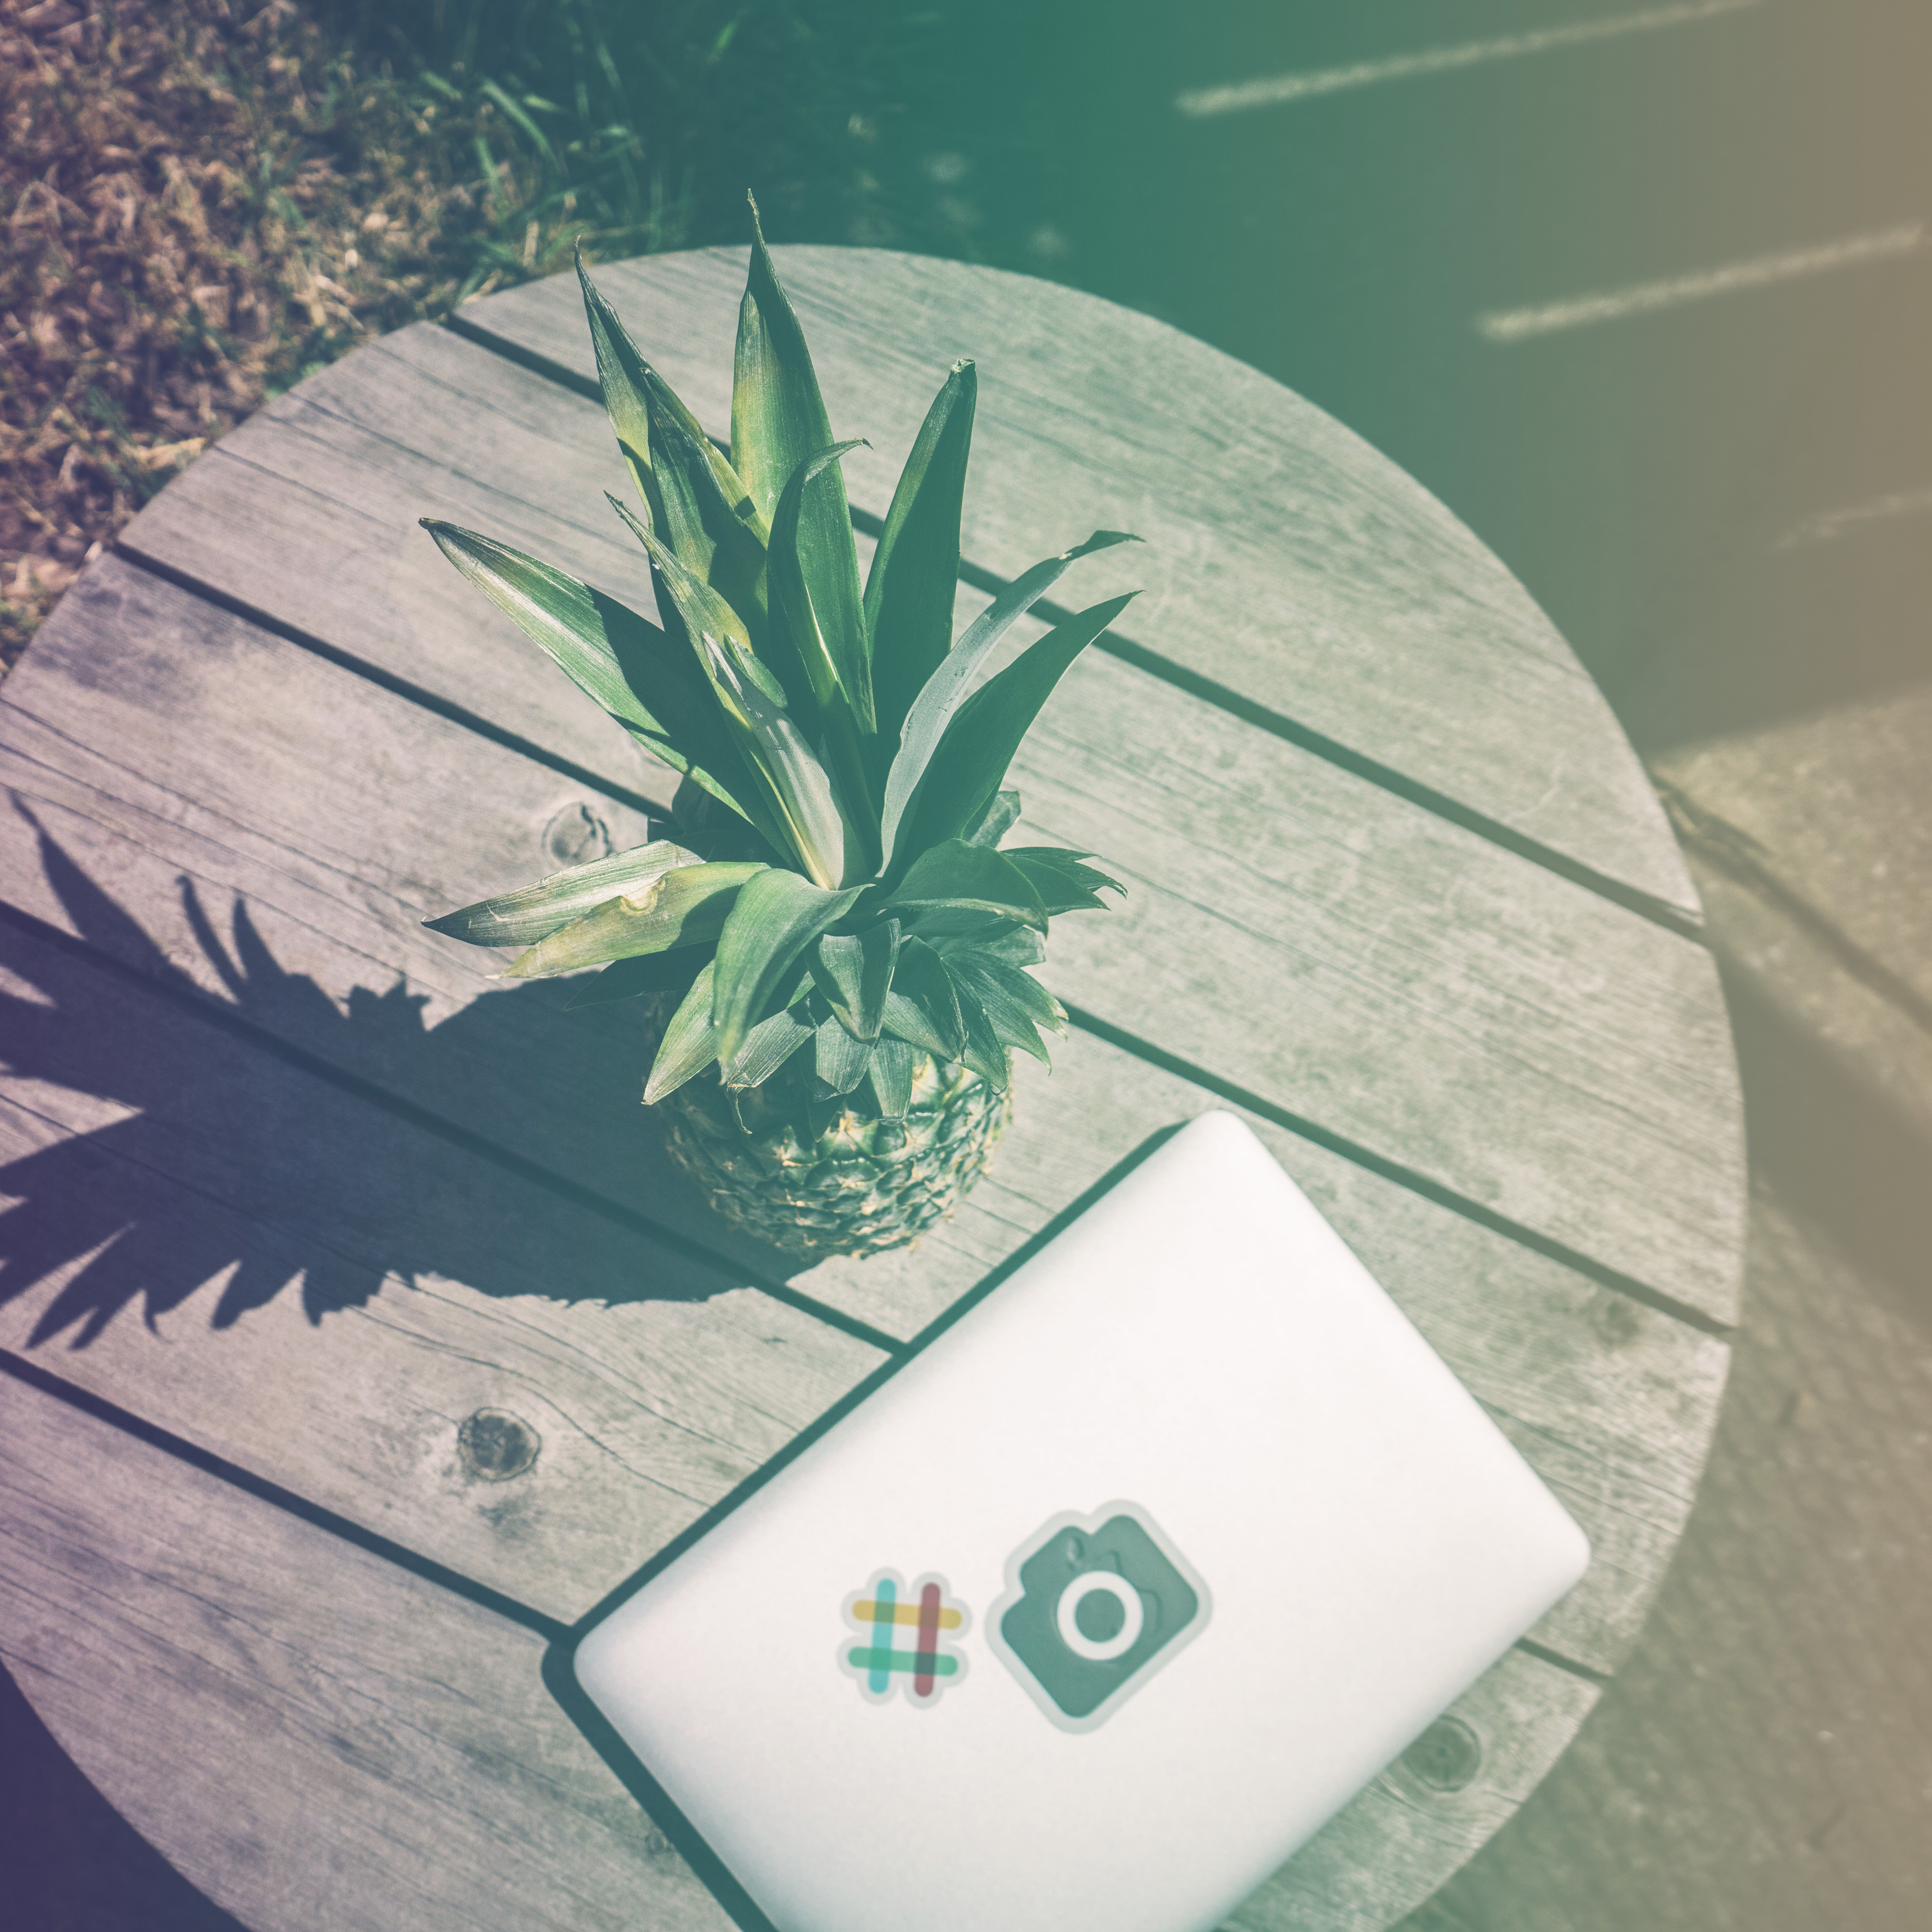
laptop, computer, wood, technology, fruit, leaf, flower, food, green, tropical, shadow, gadget, healthy, lumber, pineapple, device, top view, wooden table, tropical fruit, leaves, hardwood, stickers, timber, softwood